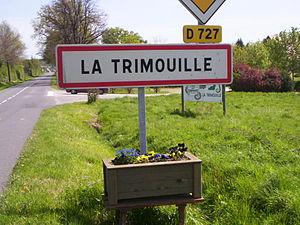
Panneau d'entrée ville La Trimouille
La Trimouille est une commune du Centre-Ouest de la France, située dans le département de la Vienne en région Nouvelle-Aquitaine.